Street Fighter II: Champion Edition

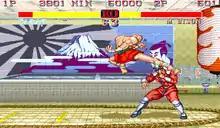
Sagat vs. M. Bison. The ability to play as the Grand Masters was made possible in "Champion Edition".

"Champion Edition" feature the following changes from the original "World Warrior" iteration of "Street Fighter II".